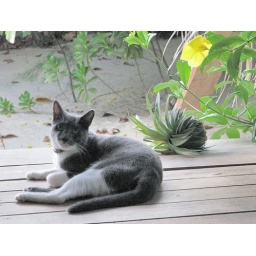
The cat decided to pose in front of a pineapple top and yellow Alamanda flower.